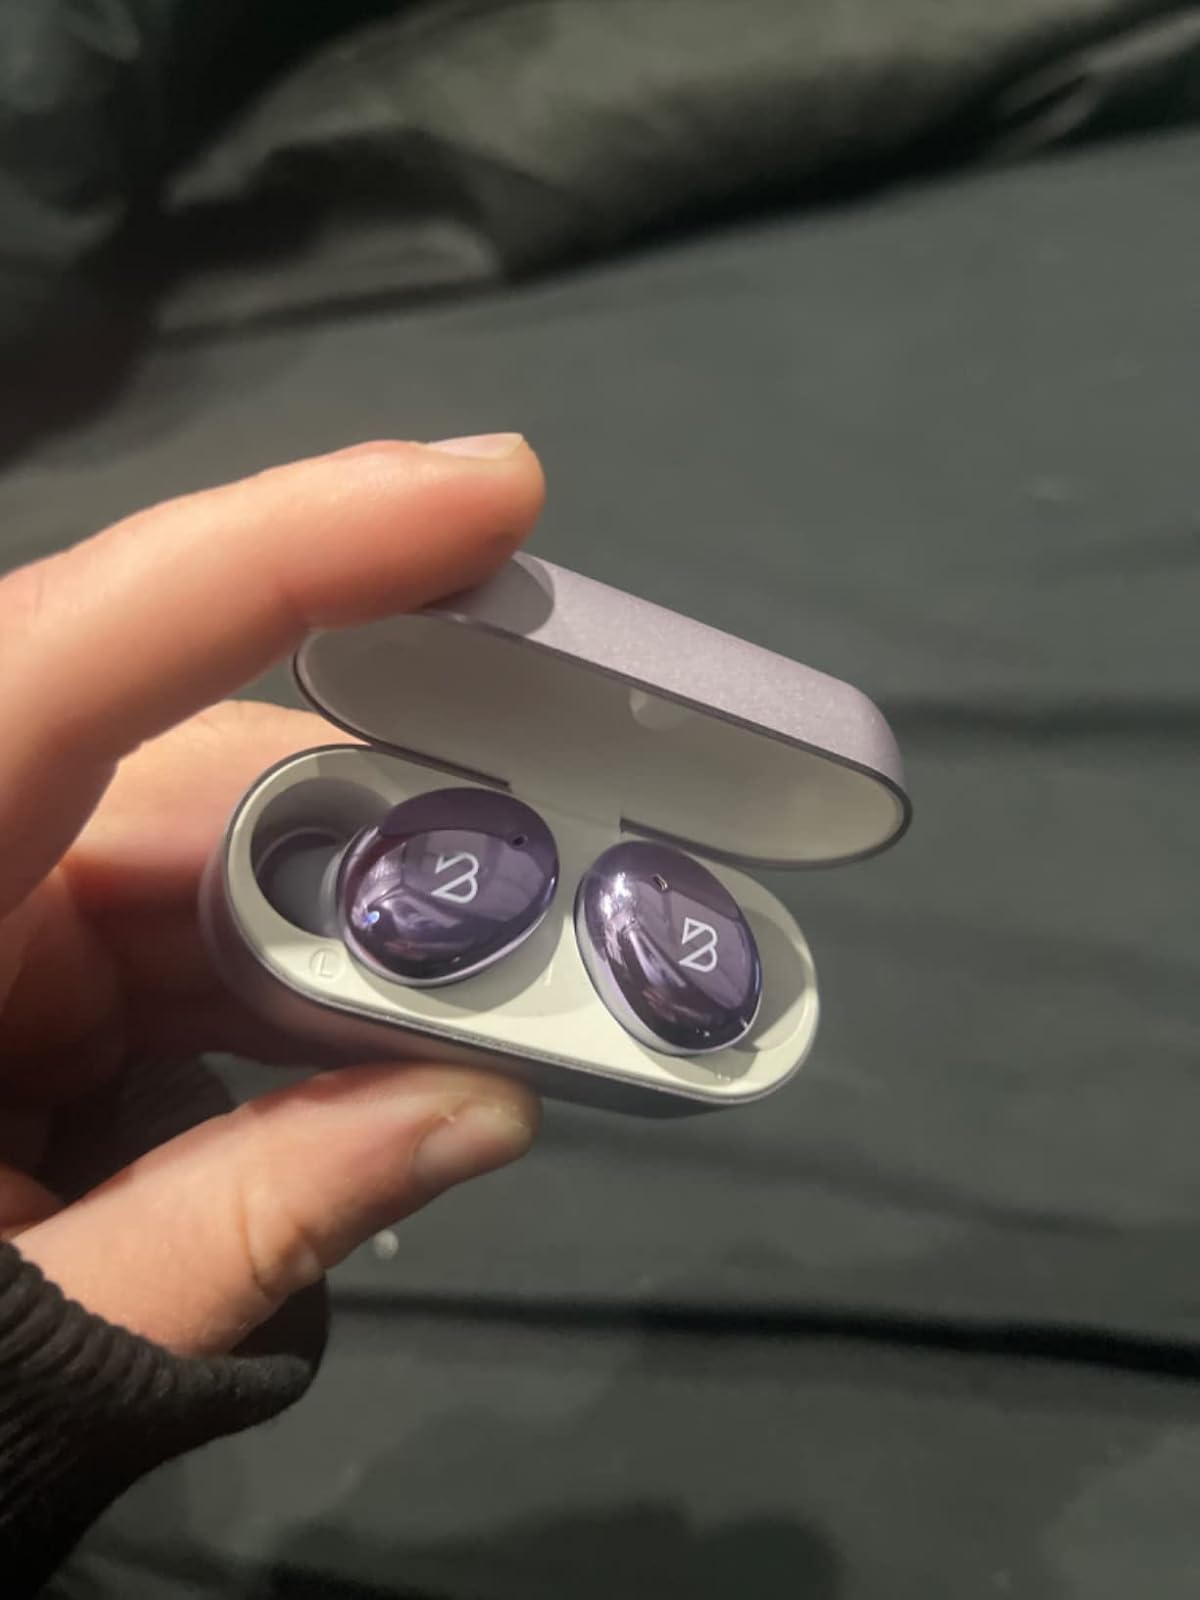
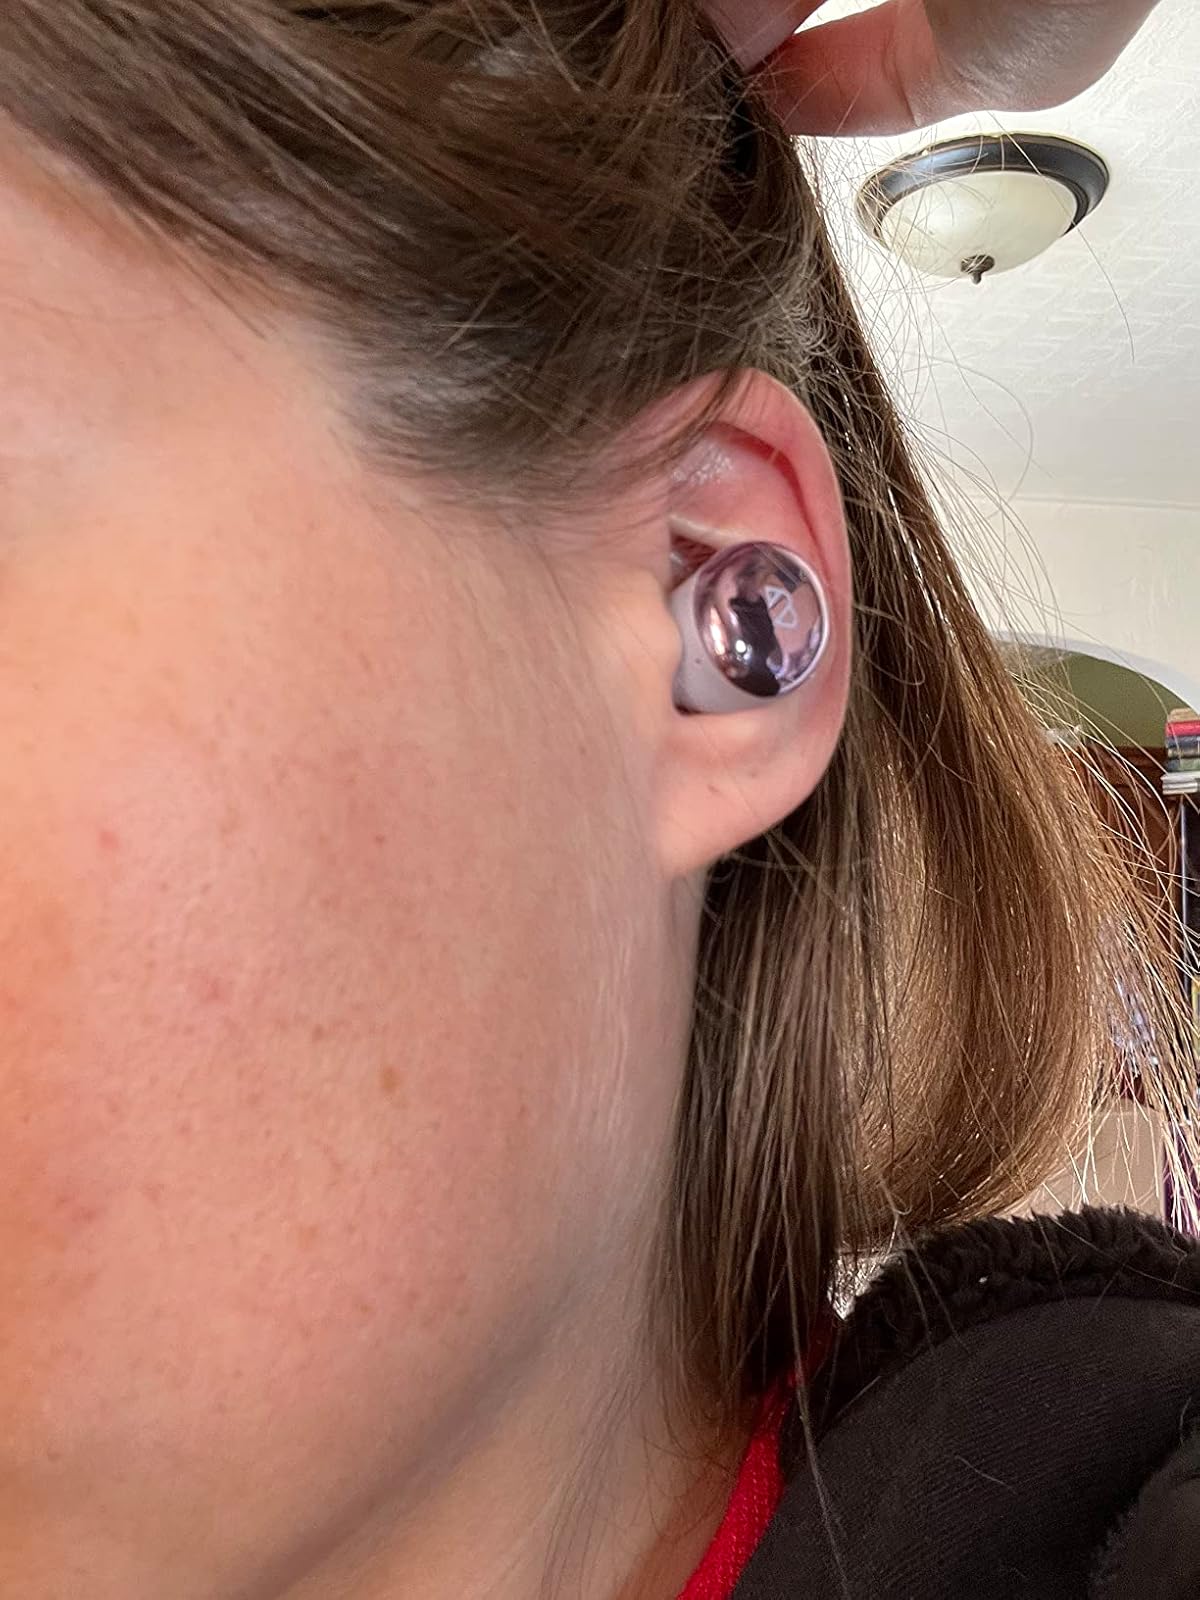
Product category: earbuds
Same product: yes